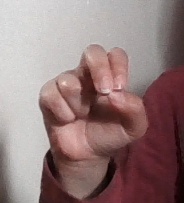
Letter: gaaf